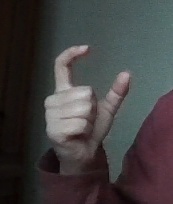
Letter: nun